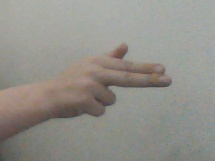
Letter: ghain